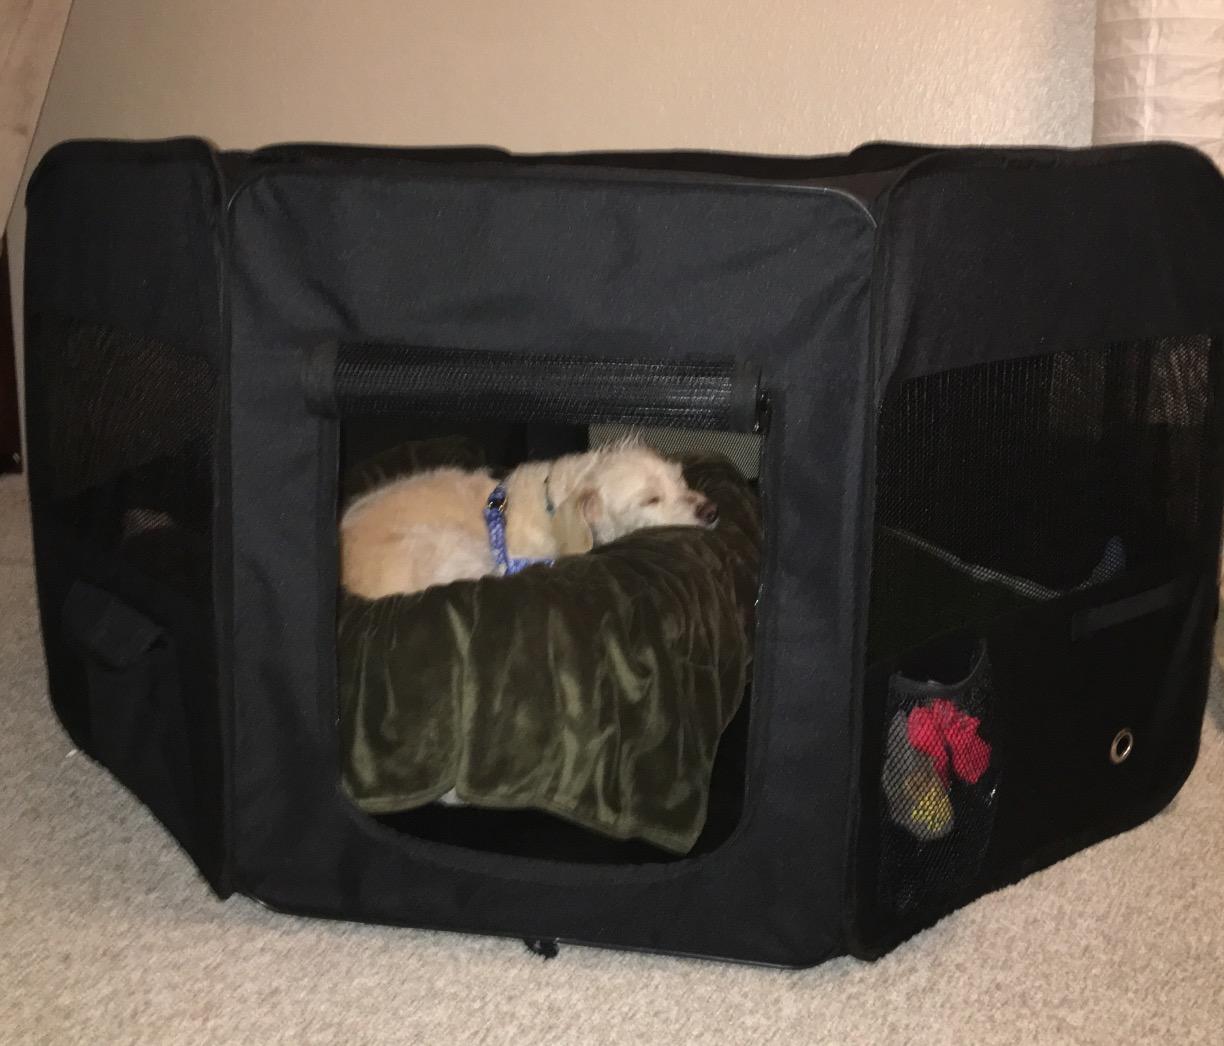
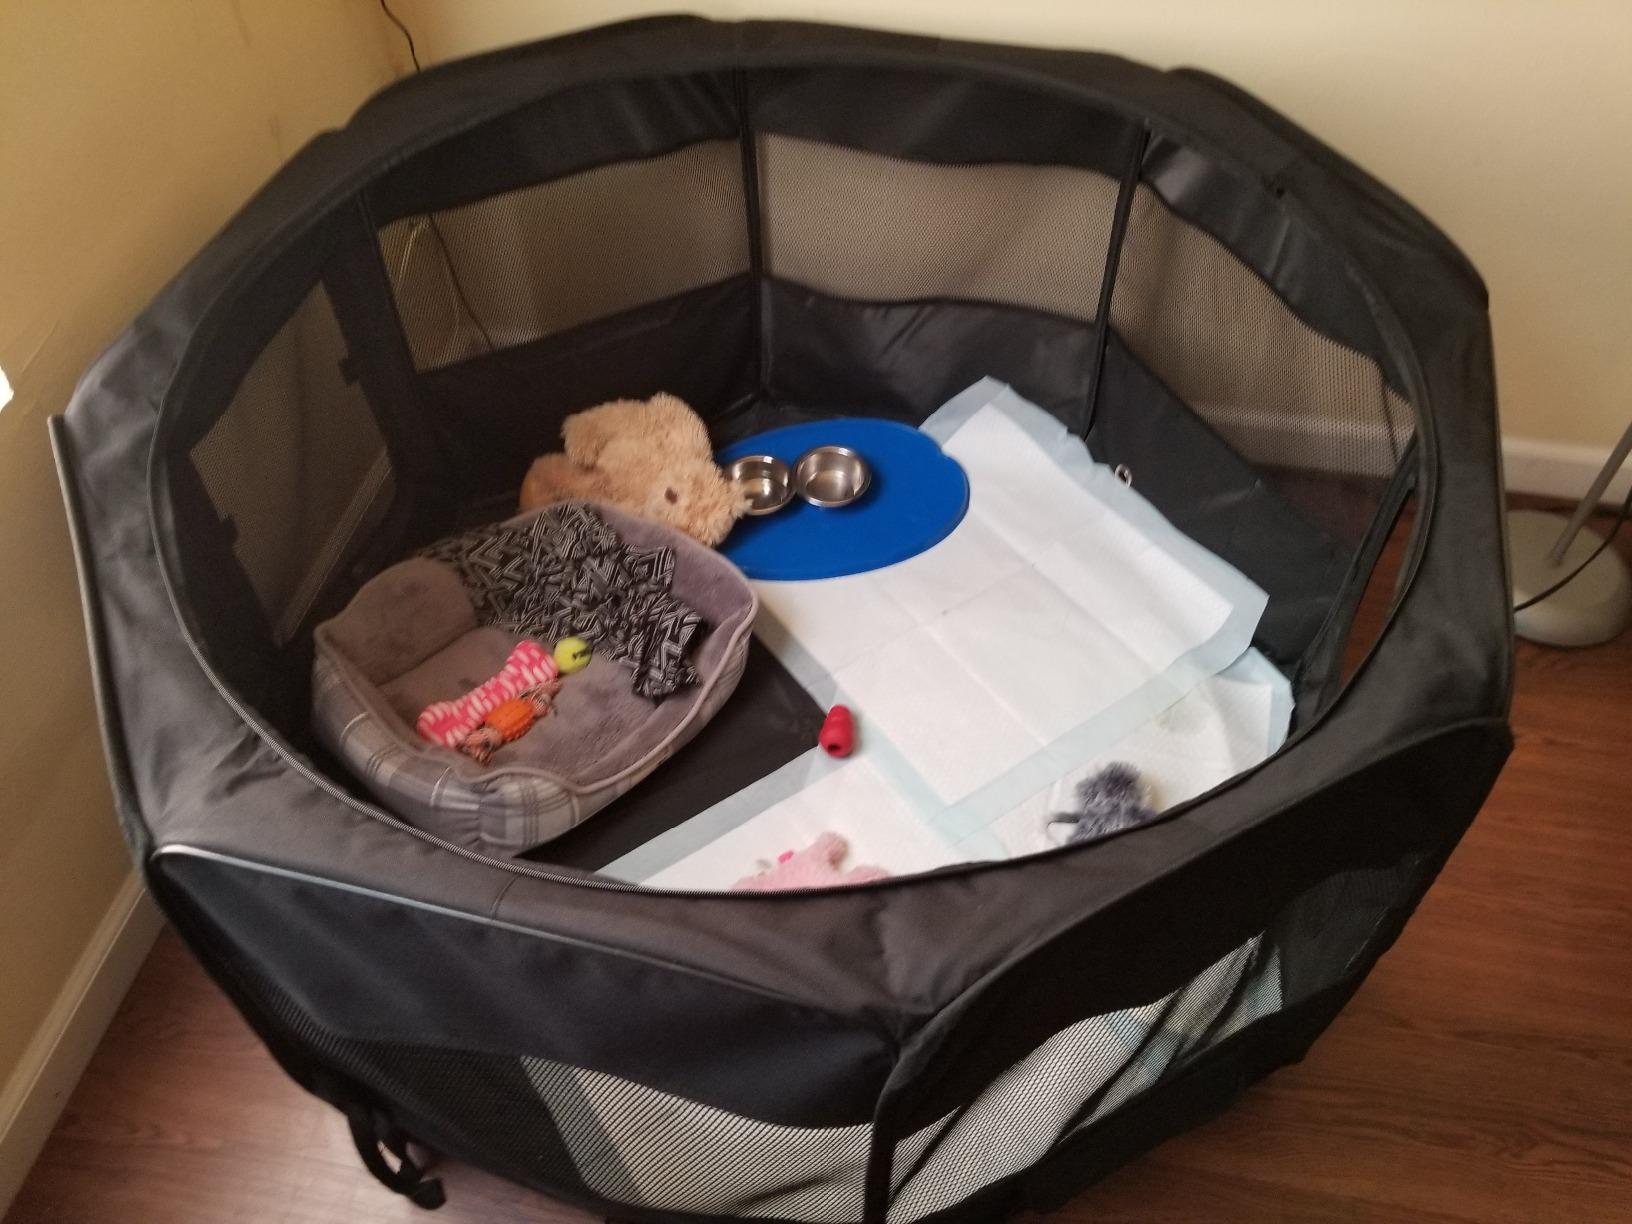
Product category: items_kennel
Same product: yes